Hip arthroscopy

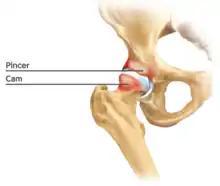
Figure 6. Diagram of the bony pathology of both cam and pincer impingement

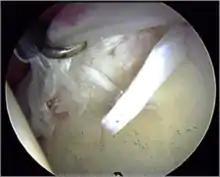
Figure 7. A complex labral tear. An arthroscopic probe is seen at the junction of the labrum and acetabular rim

Hip arthroscopy was initially used for the diagnosis of unexplained hip pain, but is now widely used in the treatment of conditions both in and outside the hip joint itself. The most common indication is for the treatment of FAI (femoral acetabular impingement) and its associated pathologies such as labral tears and cartilage abnormalities, among others ("see Table 1").